Mangatsuka Station

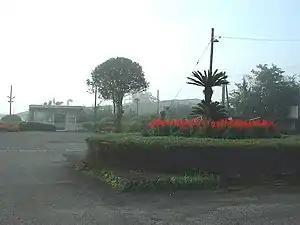
Mangatsuka Station, August 2003

is a passenger railway station located in the city of Miyakonojō, Miyazaki Prefecture, Japan. It is operated by JR Kyushu.